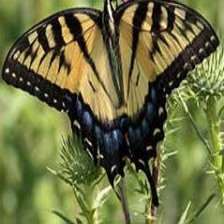
Species: YELLOW SWALLOW TAIL